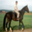
Label: horse